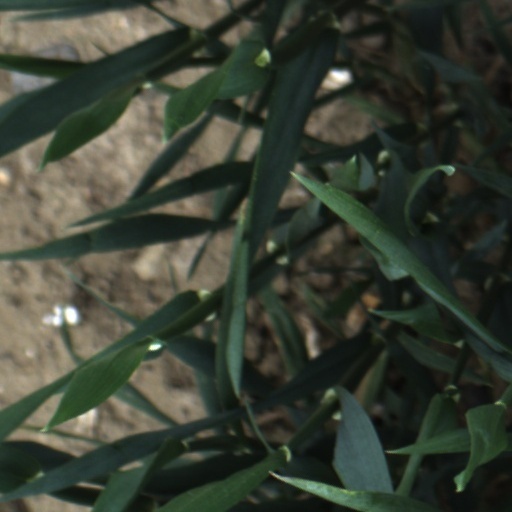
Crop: wheat